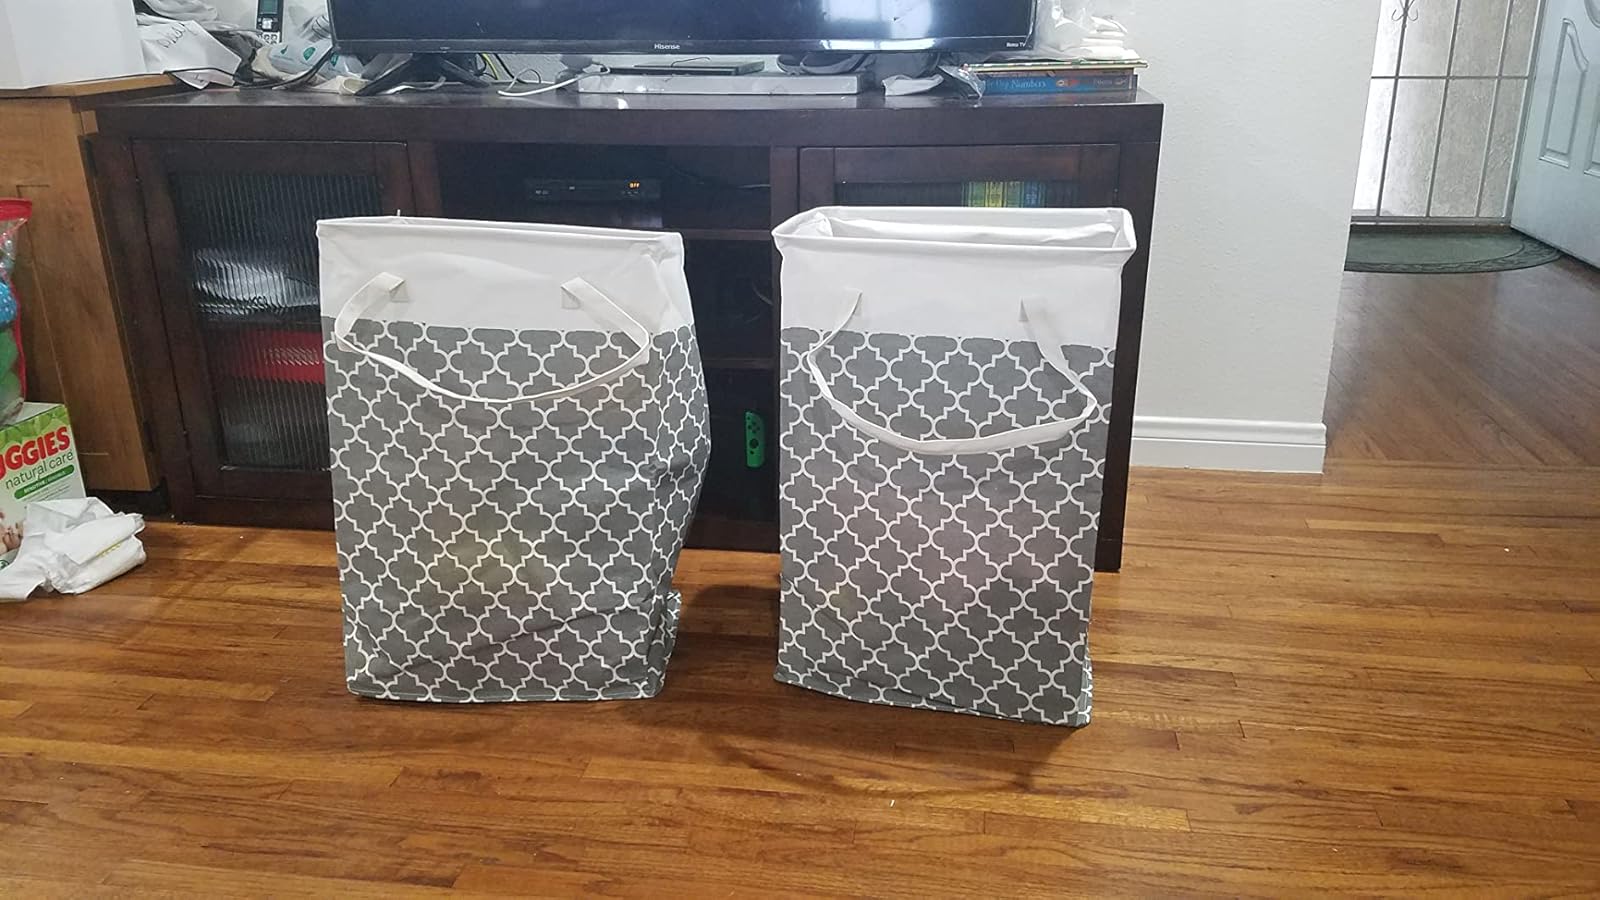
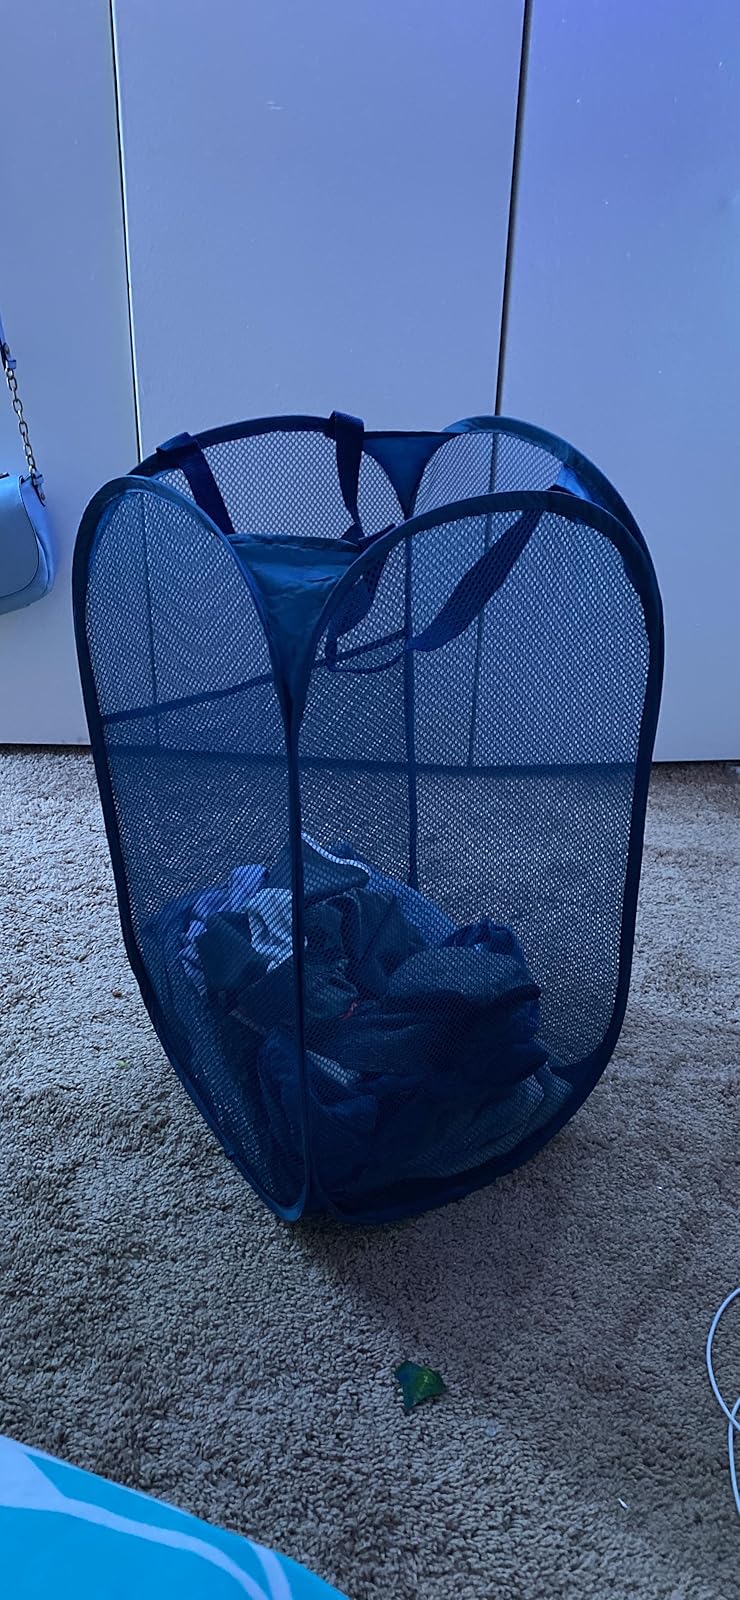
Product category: items_hamper
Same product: no